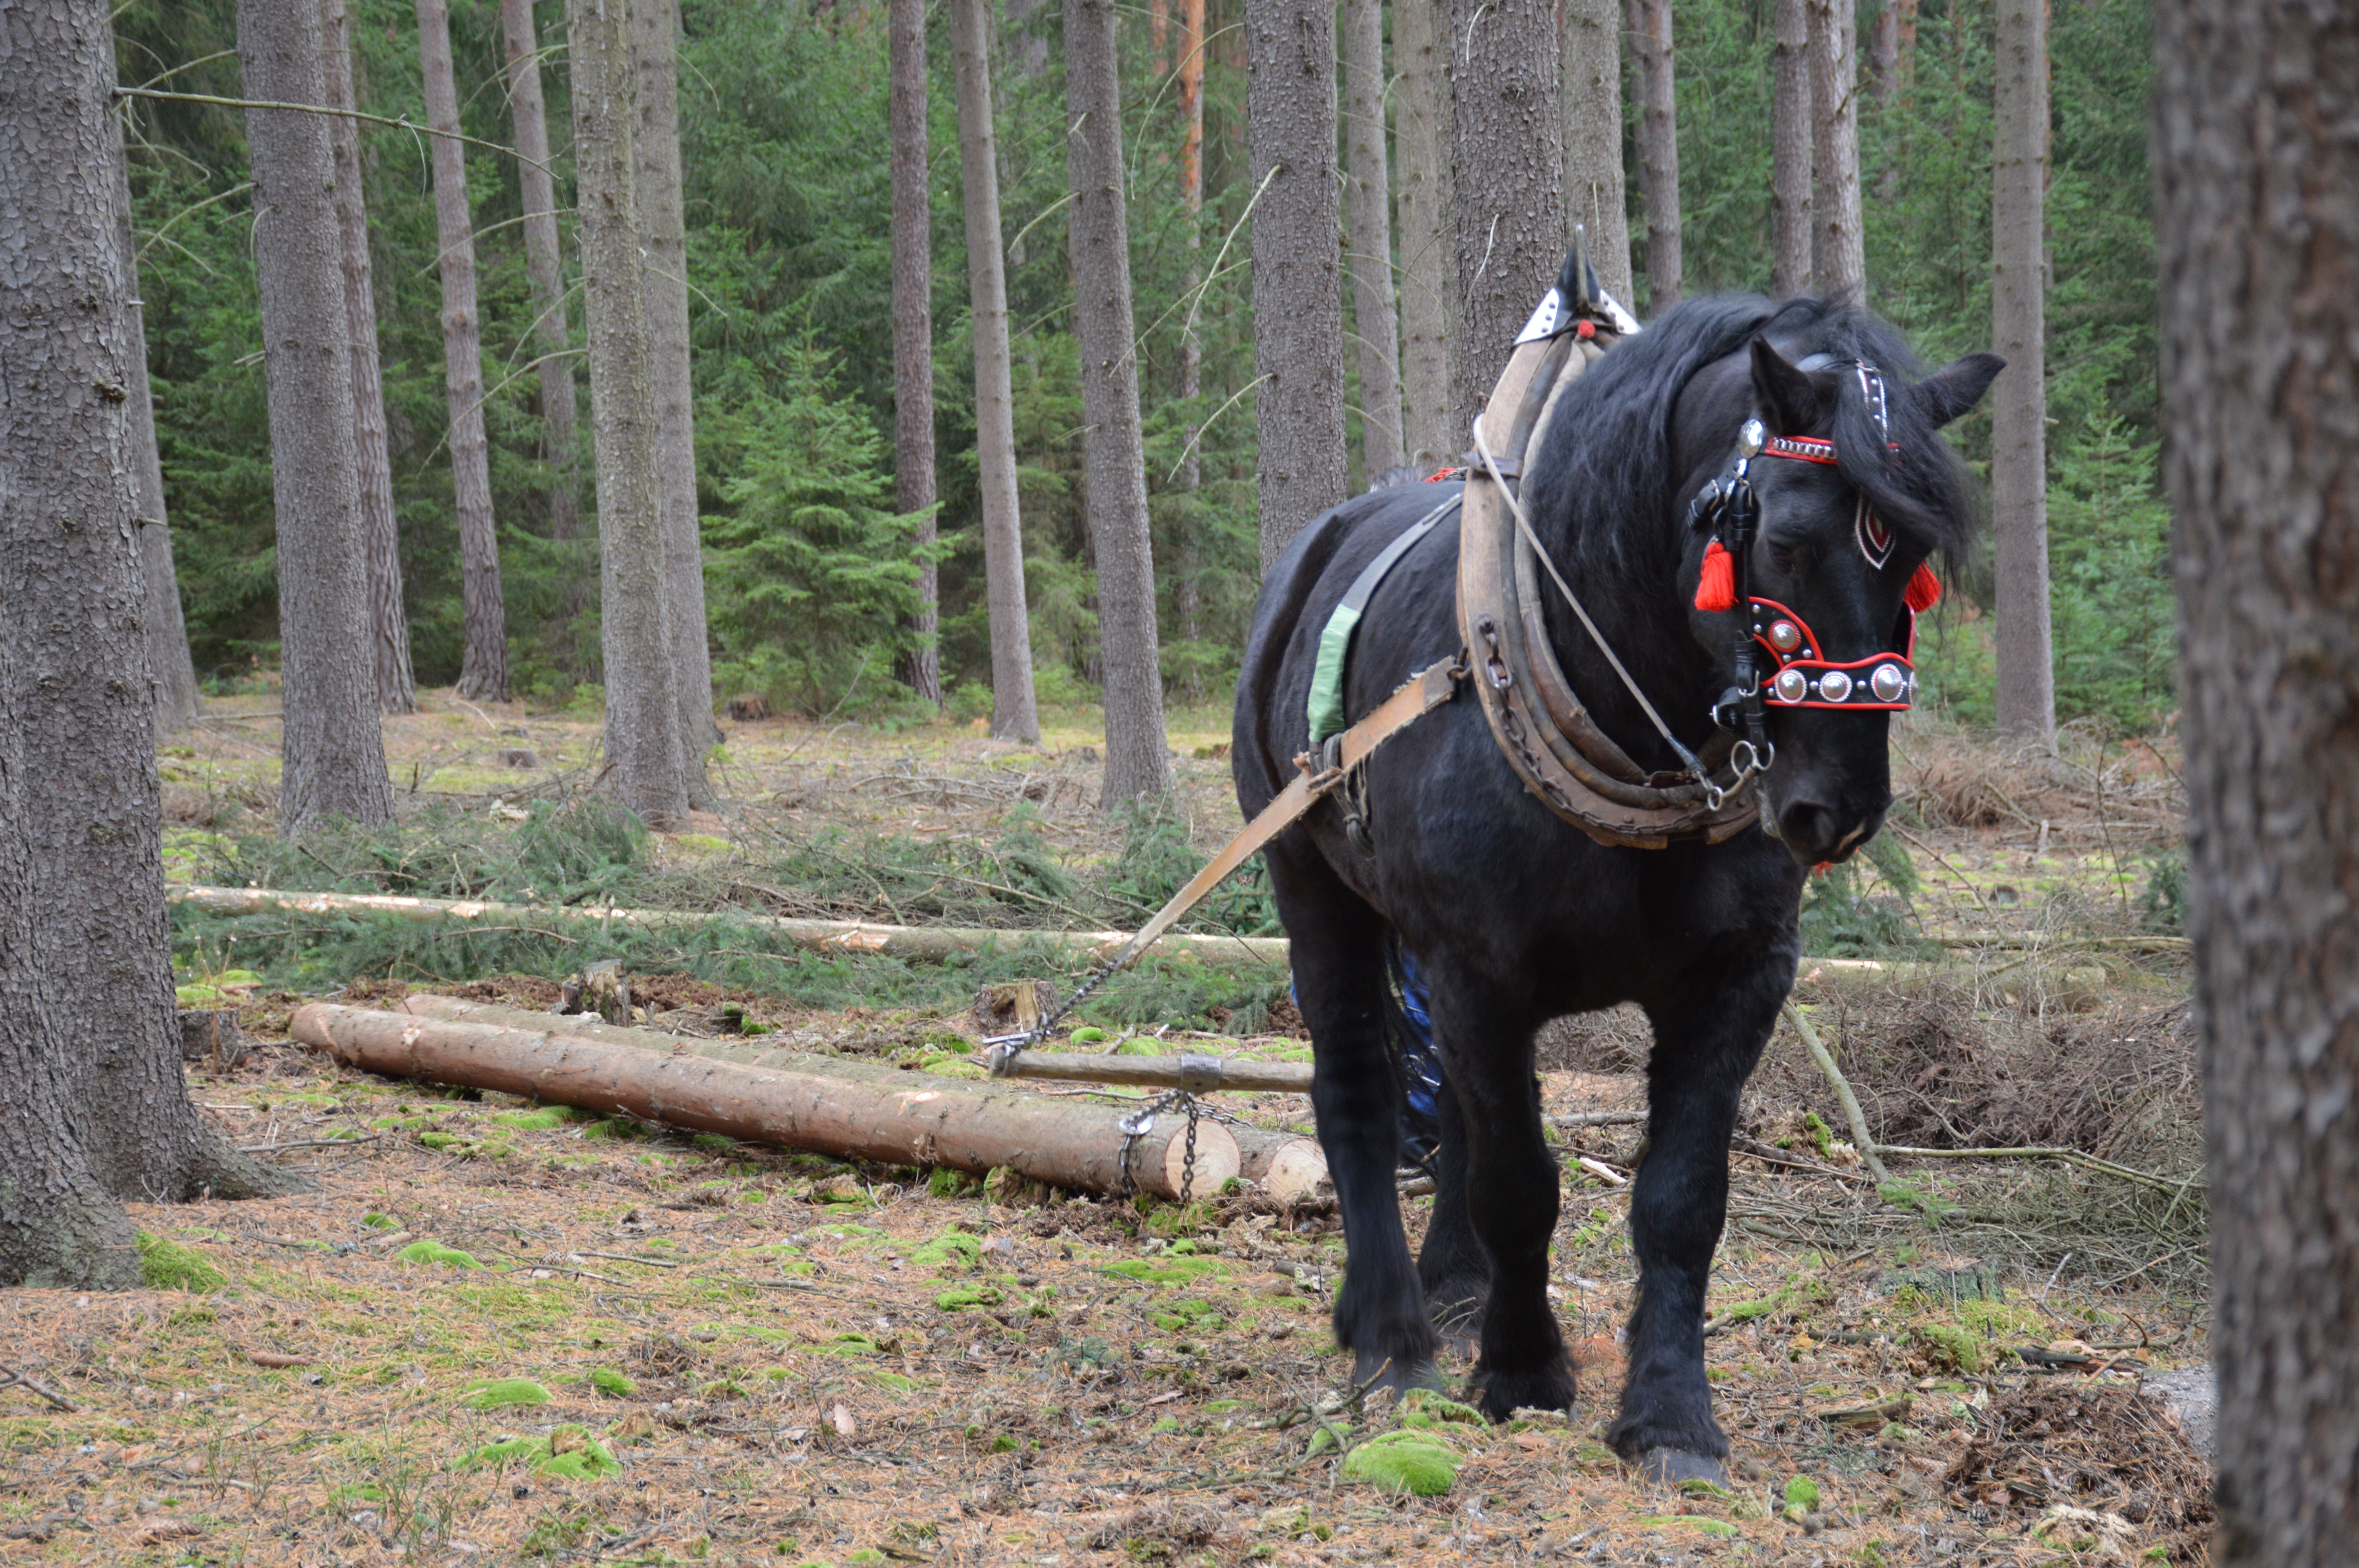
wood, dog, log, horse, mammal, stallion, black, logs, forestry, pulling, tribes, concentration, extraction, working in the forest, pulling logs, eventing, dog like mammal, horse like mammal, vyklizov n, garbage timber, forest horse